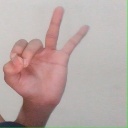
अक्षर: ण